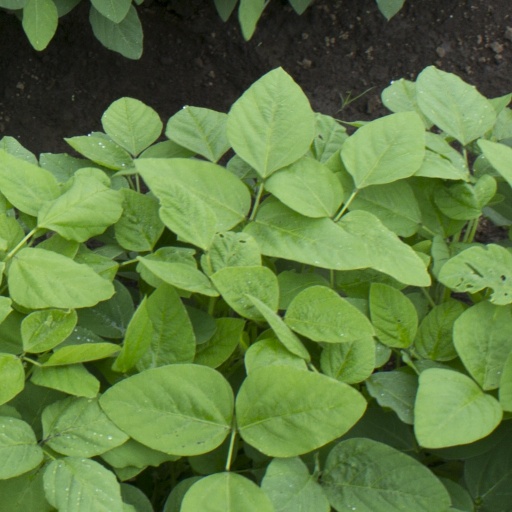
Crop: soybean